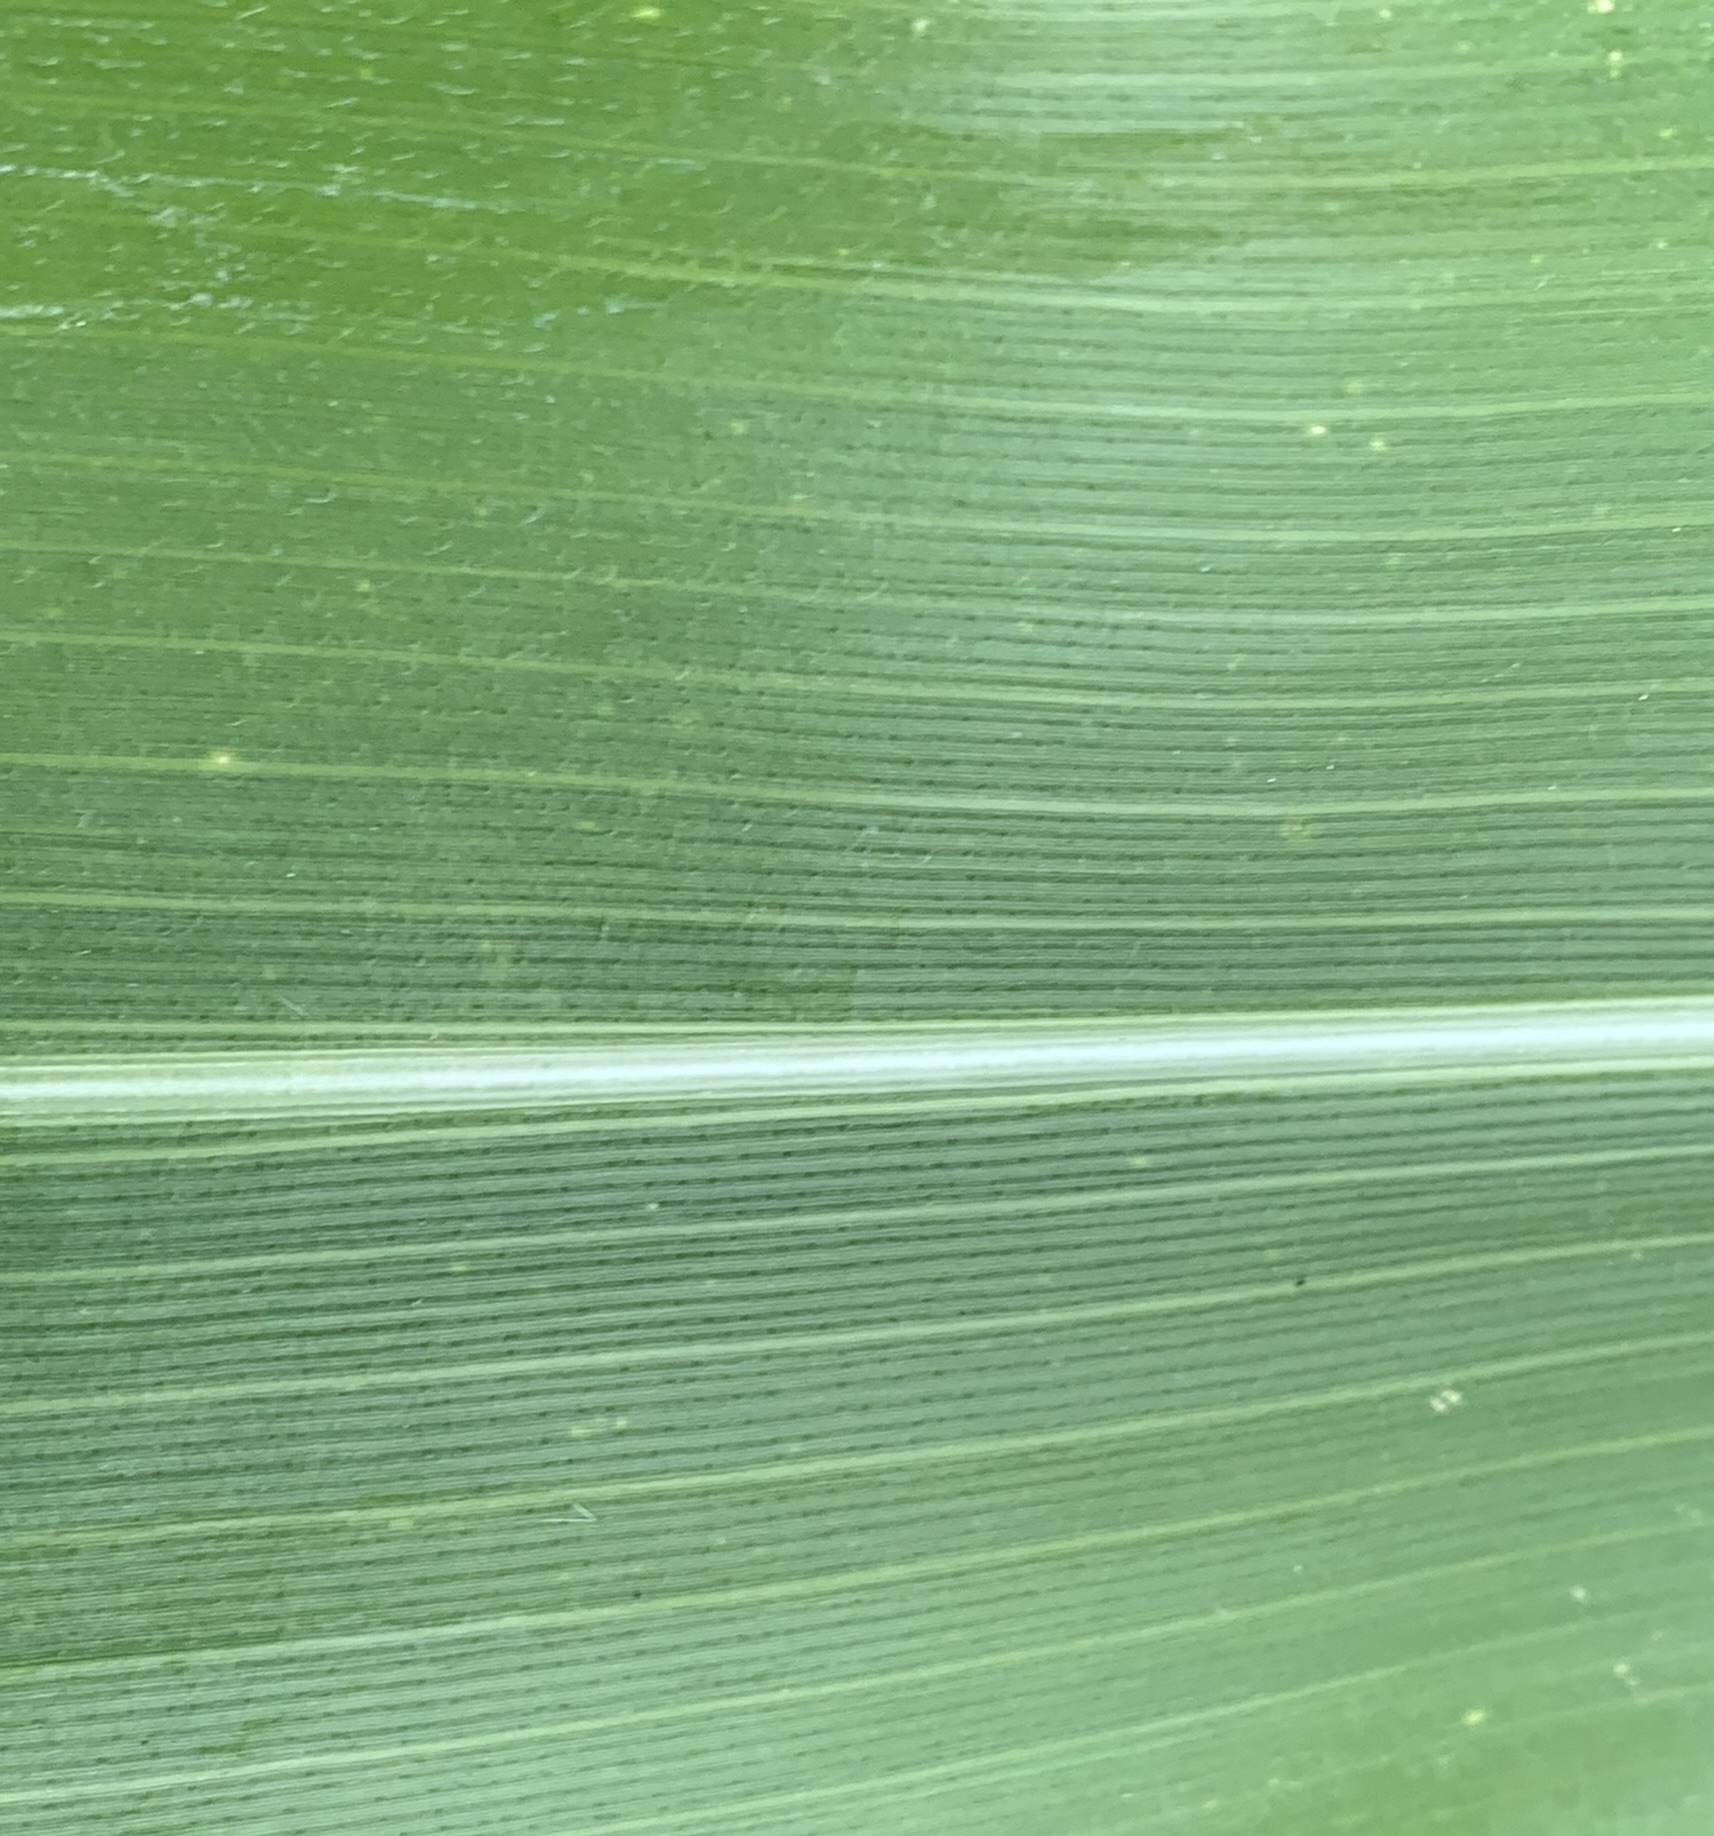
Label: Healthy